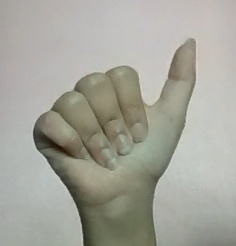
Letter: dhad